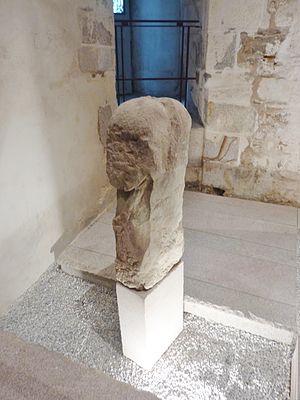
Lennon
Lennon [lɛnɔ̃] est une commune du département du Finistère, dans la région Bretagne, en France.
Le musée départemental breton de Quimper, créé en 1846 par la Société archéologique du Finistère, est installé dans l'ancien palais des évêques de Cornouaille, proche de la cathédrale Saint-Corentin. Se définissant comme un « musée de société », il présente l'archéologie et les arts du département du Finistère.